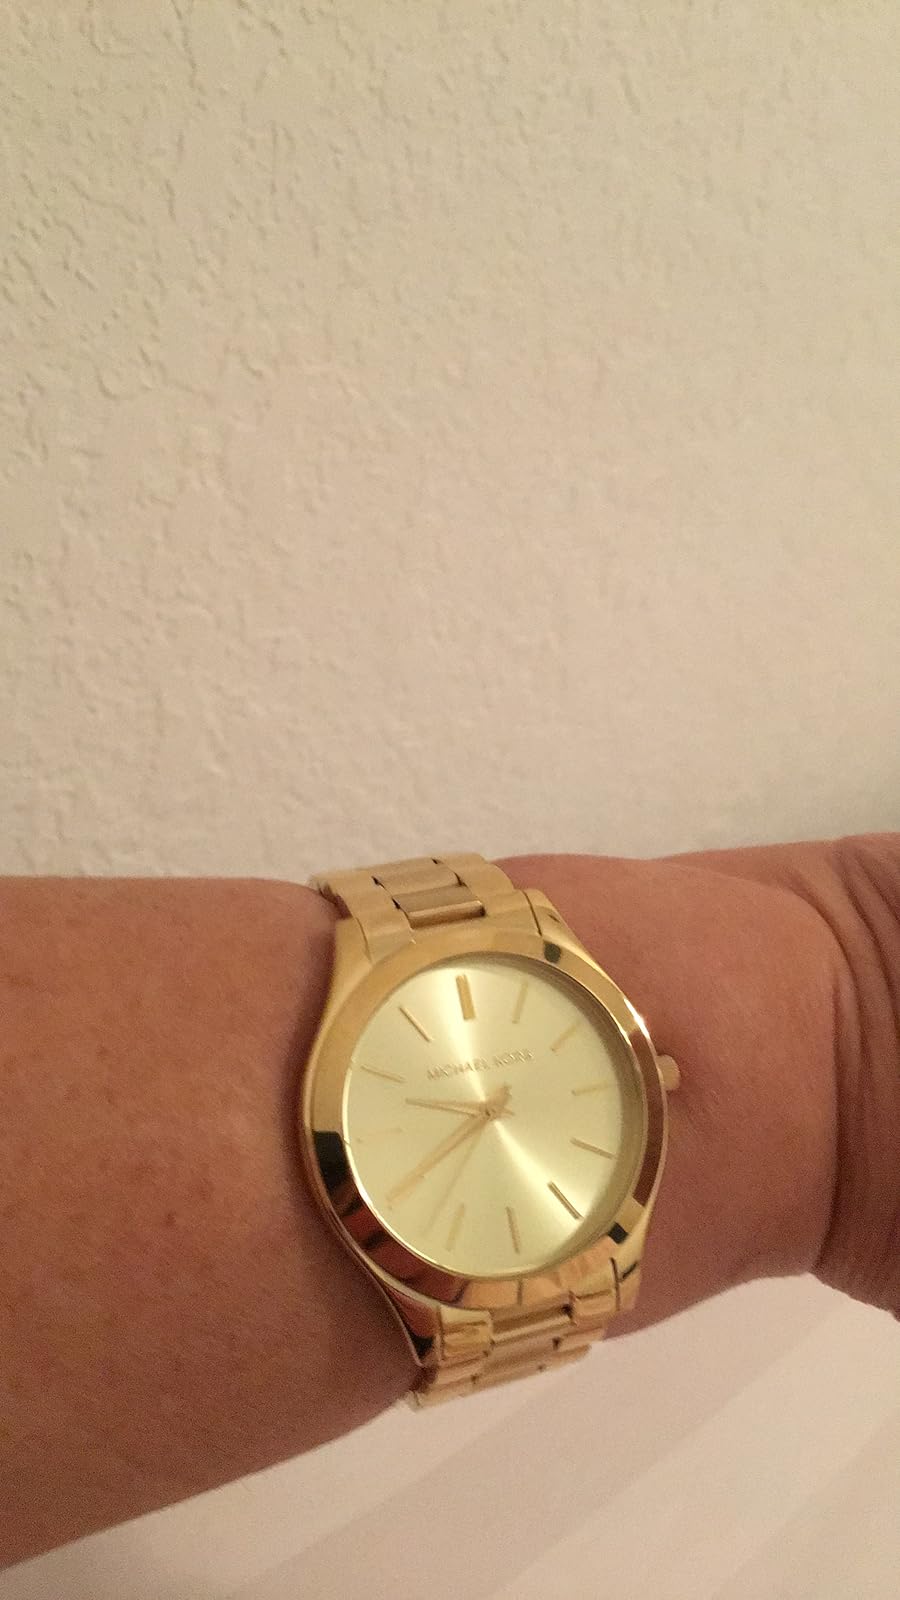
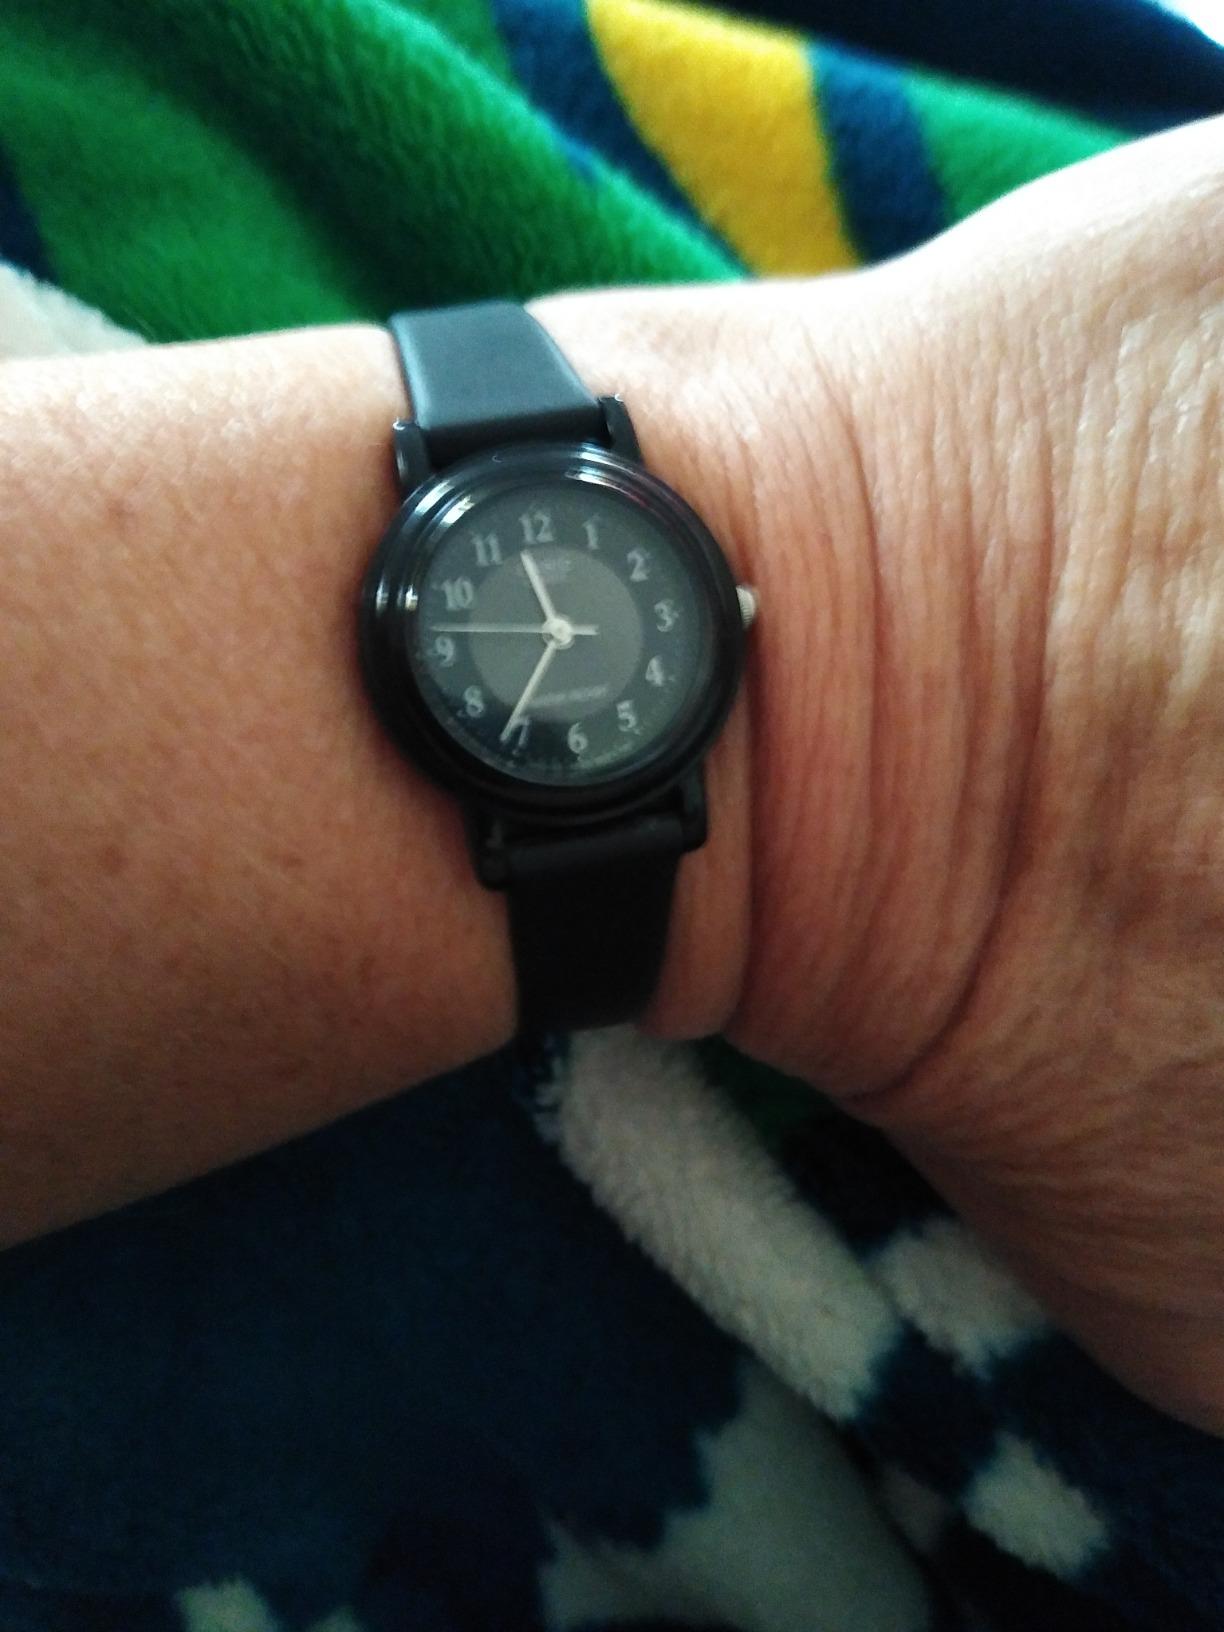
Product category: accessories_watch
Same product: no